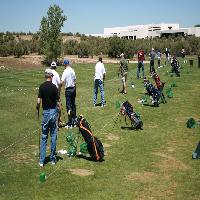
Weather: sun or clear